Hub gear

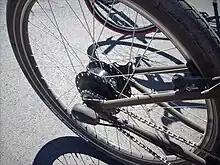
early NuVinci hub

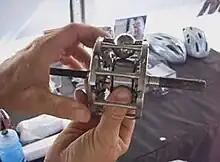
NuVinci internals

In 1995, Sachs introduced the Elan, the first hub gear with 12 speeds, and an overall range of 339%. Three years later, Rohloff came out with the Speedhub 500/14, a gear hub with 14 speeds and a range of 526%, comparable to that of a 27 speed derailleur gear system, and also sufficiently robust and lightweight for mountain biking. In 2007, NuVinci started manufacturing continuously variable transmission ("stepless") ∞-speed hubs for commuter bicycles, with an increasing range of about 380% (2016).